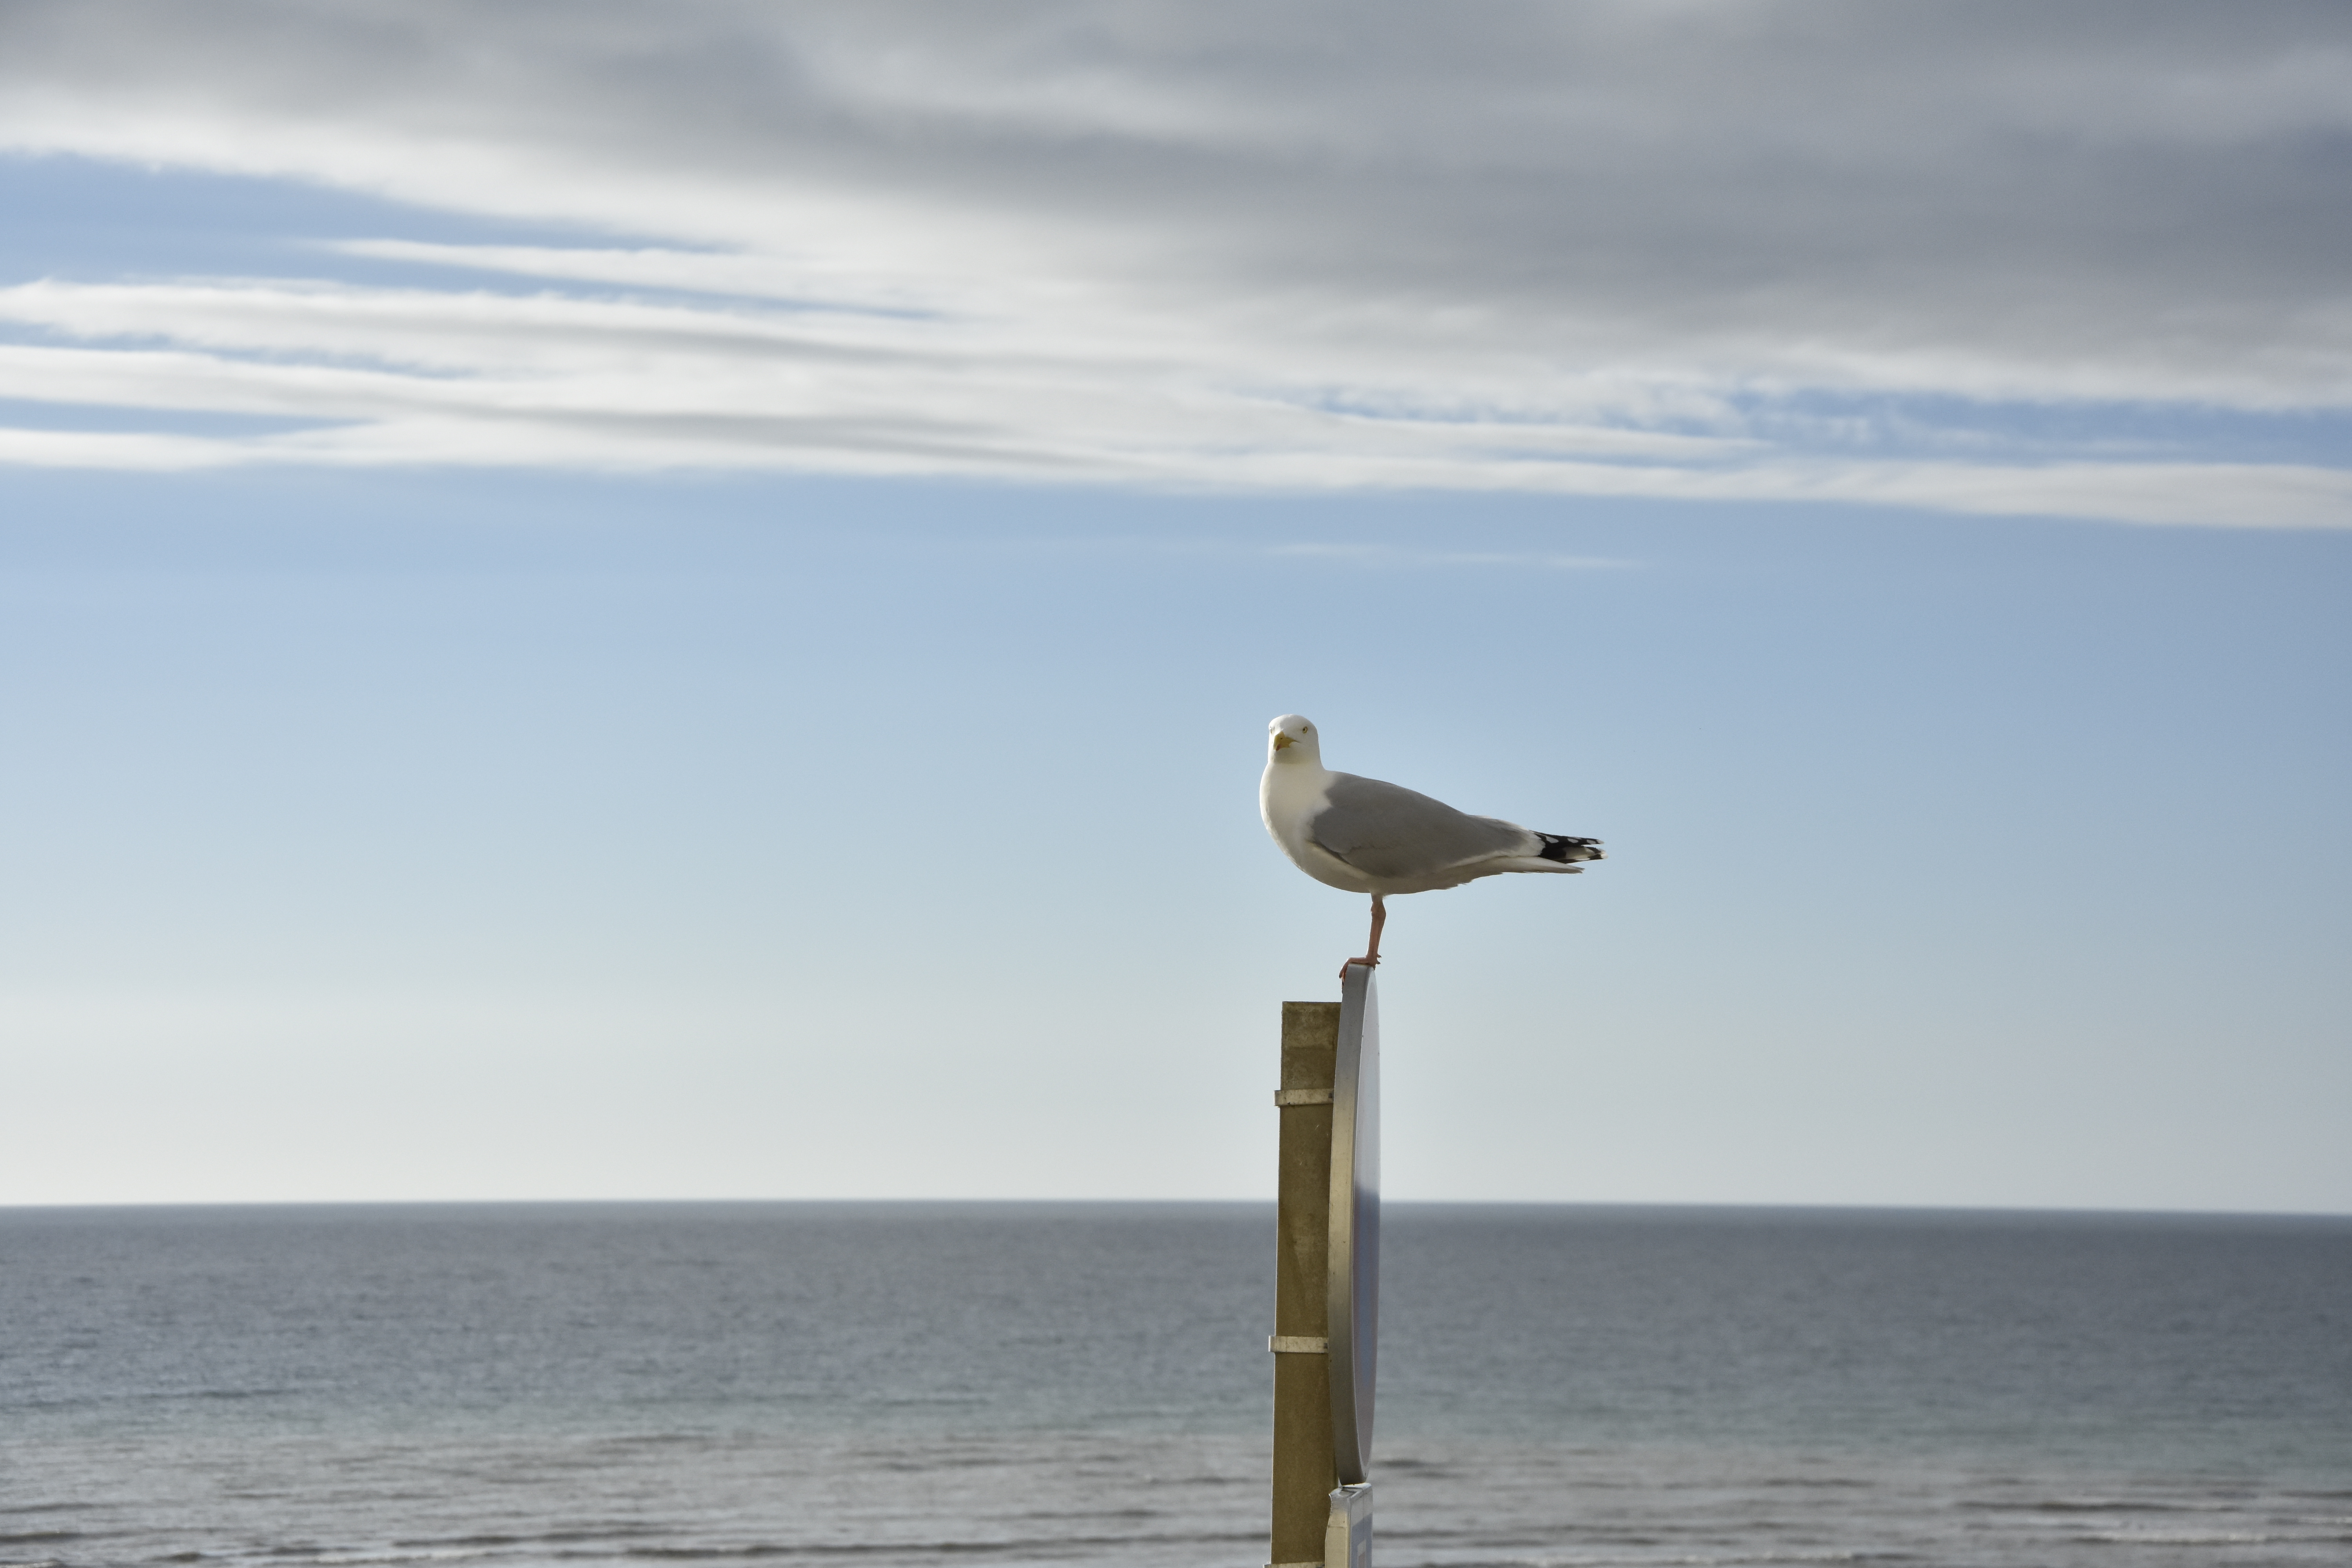
sea, sky, bird, european herring gull, seabird, ocean, gull, beach, beak, water, wave, charadriiformes, shore, calm, coast, shorebird, vacation, horizon, wind, coastal and oceanic landforms, wind wave, sand, wing